Stephen I Csák

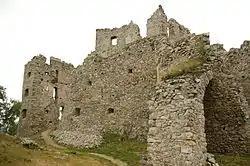
The ruins of Hrussó (Hrušov) Castle

Stephen I was a landowner near Almásfüzitő in 1269. Alongside Matthew II and Peter I, he began to acquire possessions in the north-western counties of the Kingdom of Hungary and left the ancient estates of the genus in Fejér County (e. g. Csákvár). During the rule of Béla IV, he already crossed the Danube, because the king donated Palást, Hont County (today: Plášťovce, Slovakia) to him. Stephen exchanged his land in Hetény, Komárom County (today: Chotín, Slovakia) to Kistapolcsány, Bars County (today: Topoľčianky, Slovakia) and 100 marks. Before 1274, he also owned Mahola, Vajkóc (today: Volkovce, Slovakia) and Tajna (today part of Tajná, Slovakia), however, these possessions and 50 marks were sold by Stephen for the lands of castle warriors in Bori (today: Bory, Slovakia).